2016 Libertarian Party presidential primaries

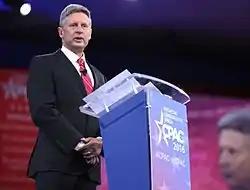
Gary Johnson speaking at the 2016 Conservative Political Action Conference (CPAC) in Washington, D.C.

After Donald Trump won the Indiana primary on May 3, Texas Senator Ted Cruz and Ohio Governor John Kasich suspended their campaigns, Donald Trump became the presumptive nominee for the Republican Party. This sparked the Stop Trump movement, also referred to as #NeverTrump to consider running an independent candidate of their own such as former Texas governor Rick Perry, former Republican nominee Mitt Romney or Nebraska senator Ben Sasse, all of whom declined to run. As the filing deadline for Texas and other states quickly passed, the Libertarian Party gained national recognition when Gary Johnson was included in a national poll conducted by Monmouth University and received 11 percent. Johnson was quickly deemed the front-runner for the Libertarian Party presidential nomination and was featured in subsequent polls. Johnson's name was also Googled more times than the Libertarian Party itself, and he was featured in many interviews by mainstream media publications, something that none of the other Libertarian candidates had been able to do at that point in the campaign. During the 2016 Libertarian National Convention various news networks flocked to the convention, and C-SPAN covered the results. Johnson won nomination on the second ballot of the convention.